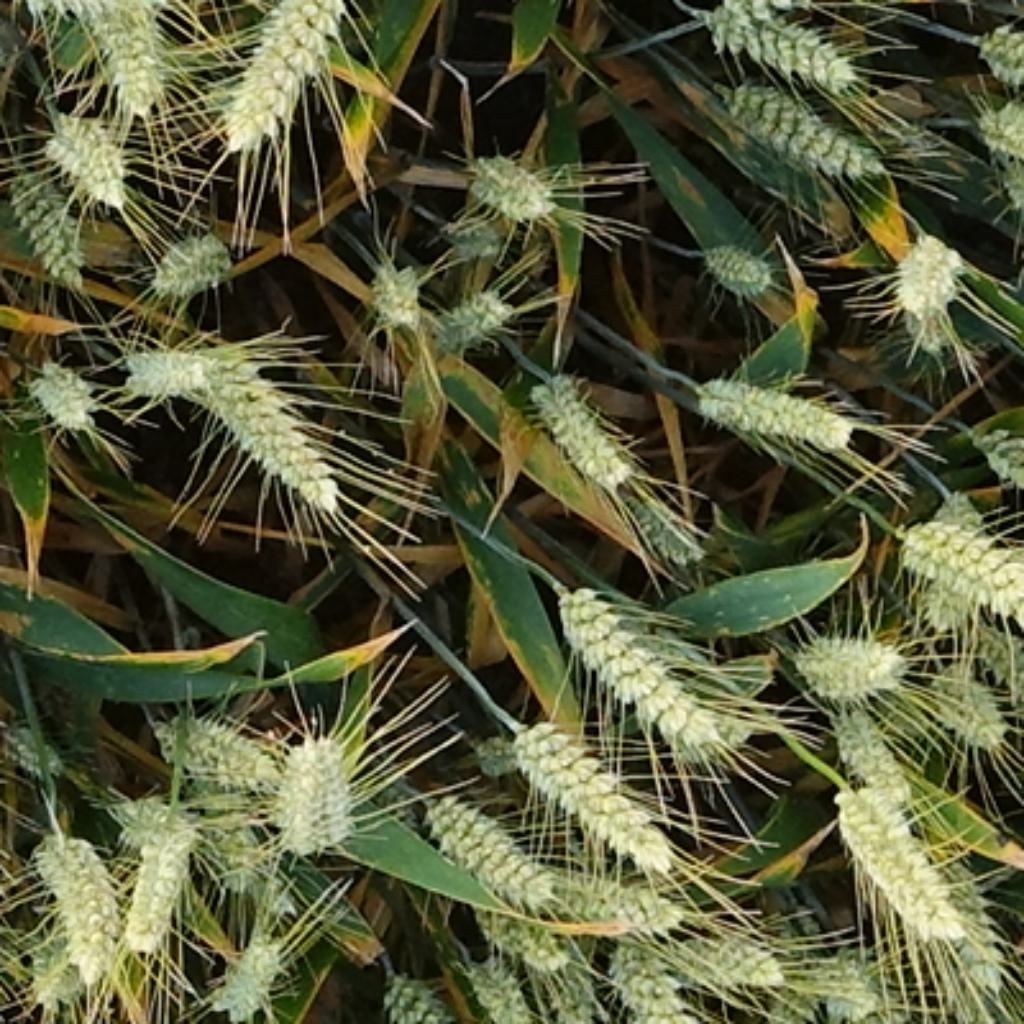
Country: France
Location: VSC
Wheat development stage: Filling - Ripening